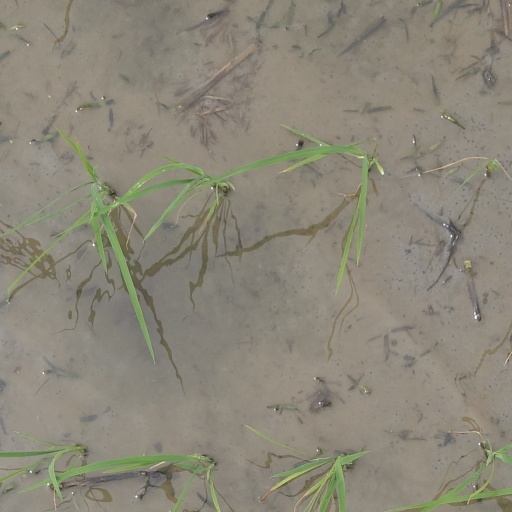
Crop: rice